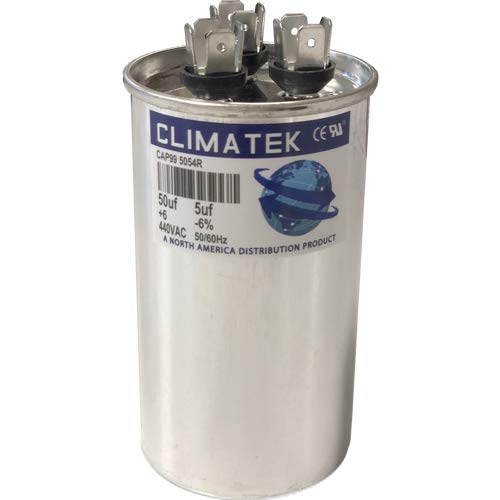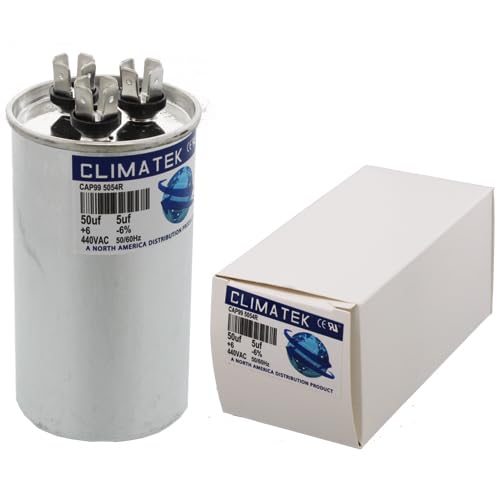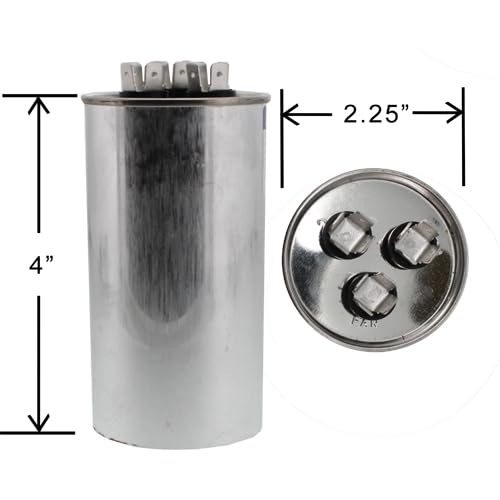
ClimaTek Round Capacitor - fits GE # 97F9970 | 50/5 uf MFD 370/440 Volt VAC
Category: Industrial & Scientific
This is a brand new ClimaTek Round Capacitor
Features: ▶ This is a brand new ClimaTek Round Capacitor | ▶ This ClimaTek Part Directly Replaces Part # 97F9970 | ▶ Top Quality ClimaTek Replacement Part, Built to Last! | ▶ Works with GE and more!